2021 in India

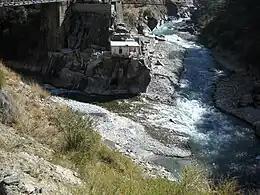
2021 Uttarakhand flood

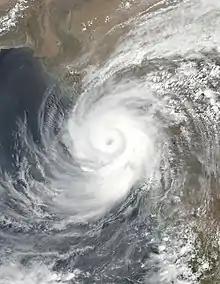
Cyclone Tauktae

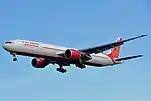
Air India deal

8 Oct - Tata Group gets nod to acquire 100% stakes of Air India from Government of India through its subsidiary "Talace Private Ltd", as part of Disinvestment of Public Sector Units in India.